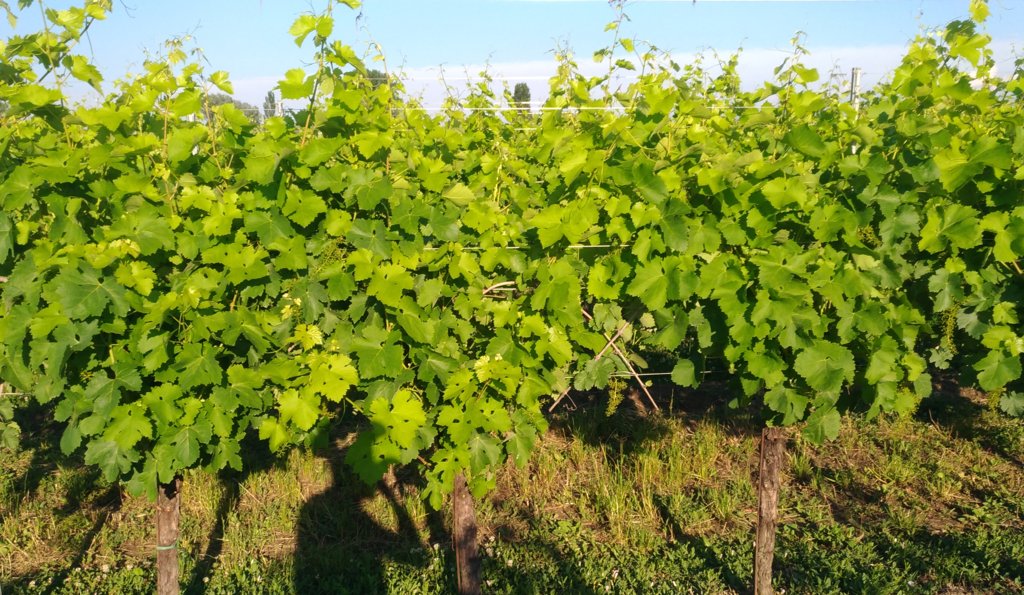
Berries visible: 77
Grape clusters: 1